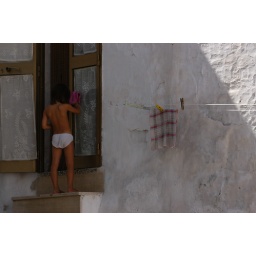
This little girl was cleaning the door of her house in Ostuni.